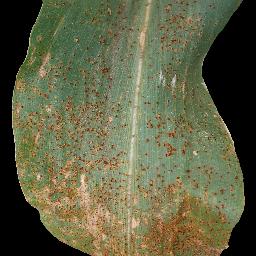
Label: Corn_(Maize)___Common_Rust